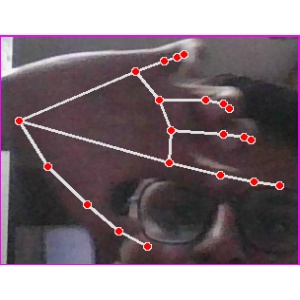
अक्षर: त